Job Charnock

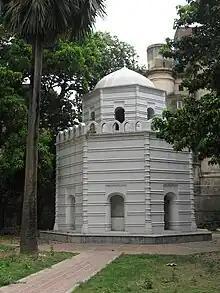
Job Charnock's mausoleum

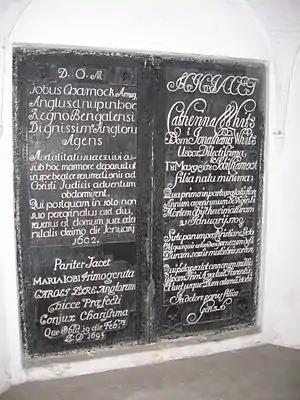
The marble slab in the mausoleum

By 1686 the secret committee of the court of directors in London had decided the Company should establish a fortified settlement in Bengal, to resist what they regarded as arbitrary exactions and violent harassment by Mughal officials: